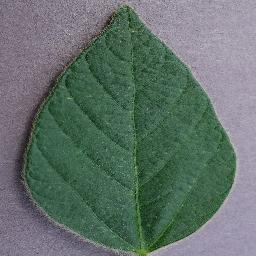
Label: Soybean___healthy